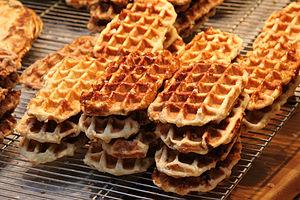
Liège, aussi surnommée « La Cité ardente », est une ville francophone de l'est de la Belgique. Elle est le chef-lieu de la province de Liège et la capitale économique de la Wallonie. De 972 à 1795, elle fut la capitale de la Principauté de Liège. Du VIIIᵉ au XVIᵉ siècle, elle fut le siège du vaste évêché de Liège, héritier de la Civitas Tungrorum.
La gaufre de Liège, localement appelée « gaufre au sucre », ou wåfe en wallon, est une spécialité de gaufre de Liège.